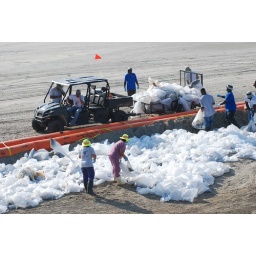
Workers remove bags of oil-contaminated sand from the beach near the fishing pier at Grand Isle Park.